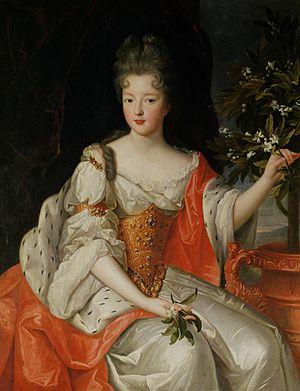
François Louis de Bourbon, comte de La Marche, comte de Clermont et prince de La Roche-sur-Yon, puis 4ᵉ prince de Conti, dit le Grand Conti, né à Paris le 30 avril 1664 et décédé à Paris le 22 février 1709, est un prince du sang, issu de la famille des Condé, branche cadette de la Maison capétienne de Bourbon. Il s'est notamment illustré par une brillante carrière militaire, une intense vie intellectuelle, et par le fait d'avoir été roi élu de Pologne.